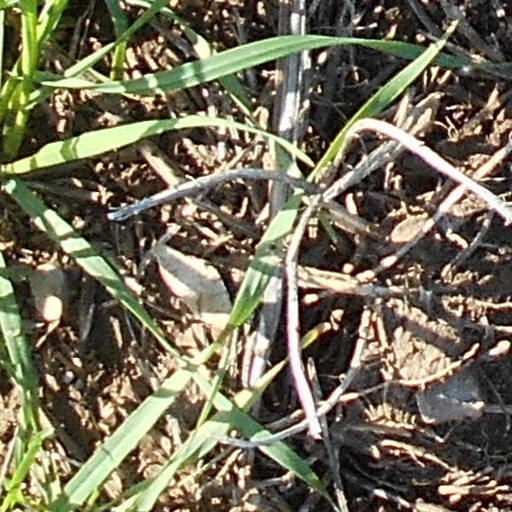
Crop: wheat